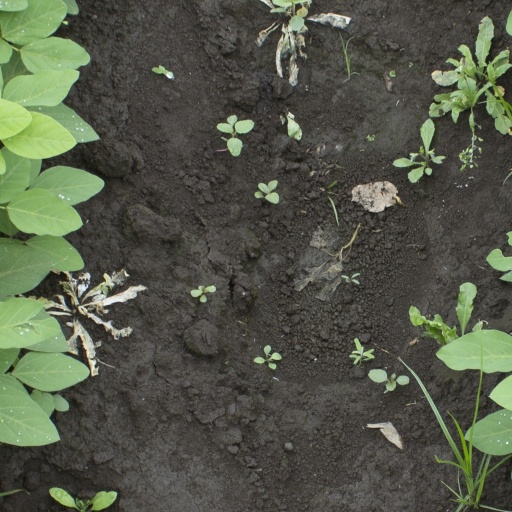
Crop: soybean